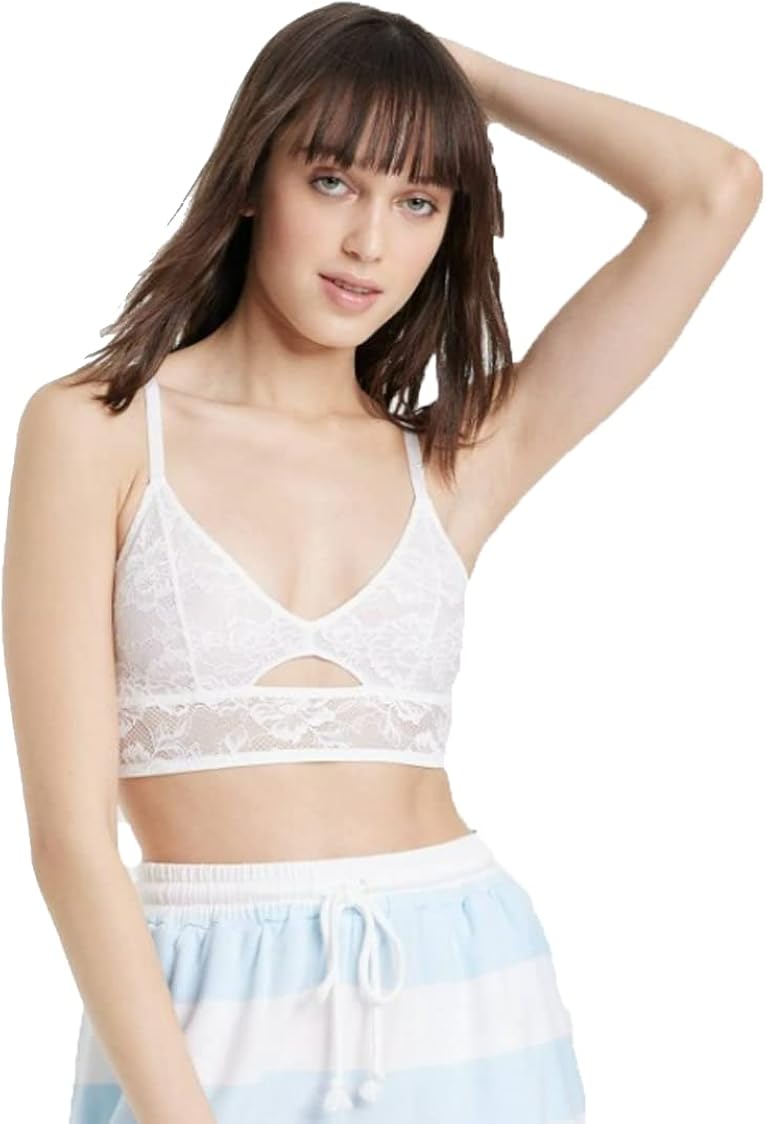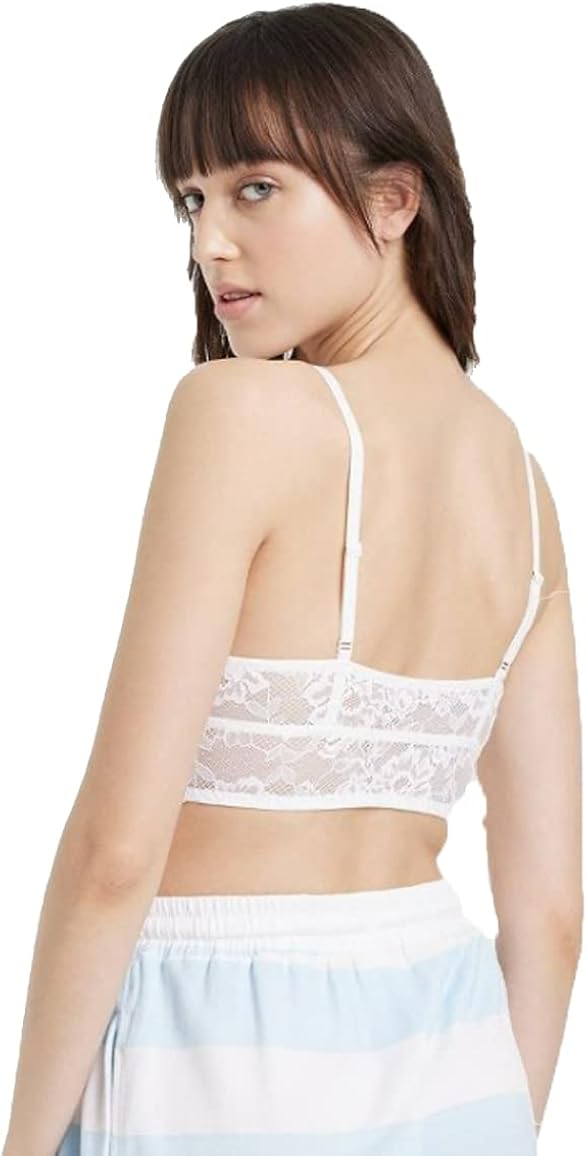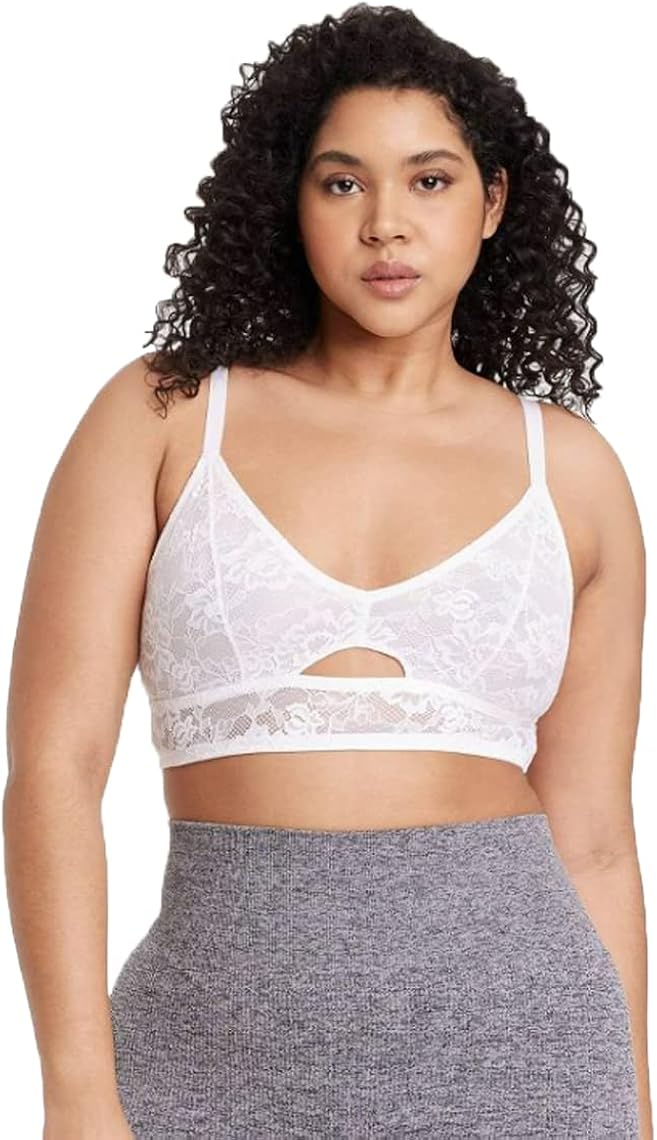
Colsie Women's 80's Lace Bralette -
Category: AMAZON FASHION
Channel retro fashion vibes into your intimates collection with the '80s Lace Bralette from Colsie. This wireless bralette is made of a stretchy mesh fabric with a V neckline and a peek-a-boo cutout underneath for a sweet look. The cups have a soft lining for comfort and shape, while the underband and longline back are unlined for a dash of sheerness and sass. You'll love the pullover design that's comfy and easy to wear all day, as well as the adjustable shoulder straps that let you customize the fit to your liking. Pair with leggings, bike shorts, joggers and more to complement a range of at-home or errand-ready looks.
Features: 85% Nylon, 15% Spandex | Imported | Pull-On closure | Machine Wash | Lace bralette with an '80s vibe | V neckline with a front cut-out detail | Adjustable shoulder straps for a personalized, secure fit | Lined cups provide confident coverage | Added spandex in the construction offers stretchy comfort | Easy-to-wear pullover style